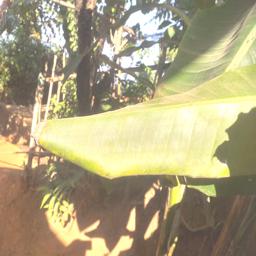
Label: MALBHOG LEAF